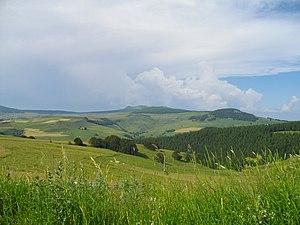
Vue sur le Mézenc depuis les hauts plateaux de Haute-Loire.
Le mont Mézenc [meˈzɛ̃] est un sommet montagneux d'origine volcanique situé au sud-est du Massif central, à la limite entre les départements de la Haute-Loire et de l'Ardèche. Il culmine à 1 753 m d'altitude au cœur du massif du Mézenc. Il est situé sur la même ligne de crête que le mont Gerbier-de-Jonc, entre Velay et Vivarais, sur la ligne de partage des eaux entre l'Atlantique et la Méditerranée.